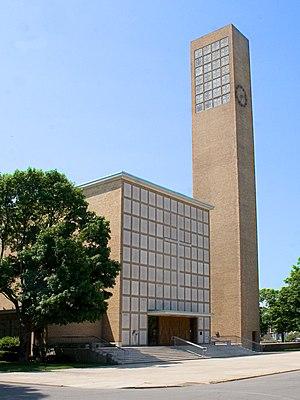
Gottlieb Eliel Saarinen, né le 20 août 1873 à Rantasalmi, Finlande et mort le 1ᵉʳ juillet 1950 à Cranbrook, Michigan, États-Unis, est un architecte finlandais célèbre pour ses constructions de style Art nouveau au début du XXᵉ siècle.
Le Registre national des lieux historiques est un registre regroupant bâtiments, sites, structures, quarties et objets du patrimoine des États-Unis d'Amérique. Il comprend automatiquement tous les sites du patrimoine naturel historique ainsi que tous les territoires historiques dépendant du National Park Service. Depuis sa création, en 1966, plus de 90 000 entrées y ont été ajoutées.